Johnny Galecki

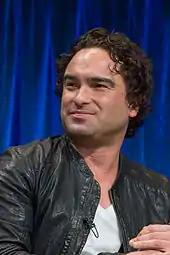
Galecki at PaleyFest 2013

Galecki played Leonard Hofstadter in the CBS sitcom "The Big Bang Theory", which ran from 2007 to 2019 and was, for most of its run, among the top three most popular television comedies in the US. Galecki was originally asked to play the role of Sheldon Cooper, but he felt he was better suited for the role of Leonard, and Sheldon's role was eventually given to Jim Parsons. During the show's run, two of Galecki's former "Roseanne" co-stars appeared on the show: Sara Gilbert (as Leslie Winkle, Leonard's colleague) and Laurie Metcalf (as Mary Cooper, Sheldon's mother). Galecki is a cellist, a talent that was used on the show. Until 2013, Galecki and his "Big Bang" co-stars Kaley Cuoco and Jim Parsons each earned US$325,000 per episode. By 2014, the three were earning US$1 million per episode.